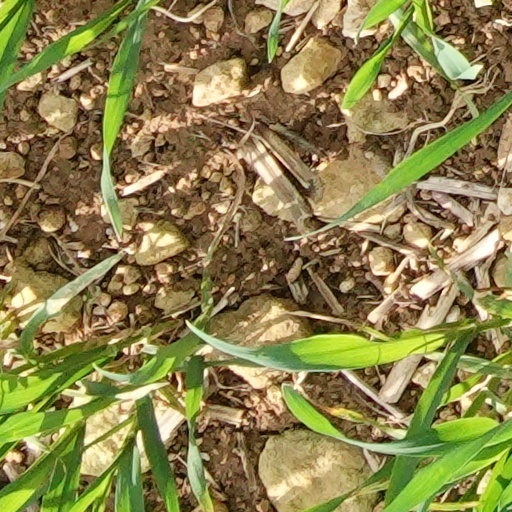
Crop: wheat